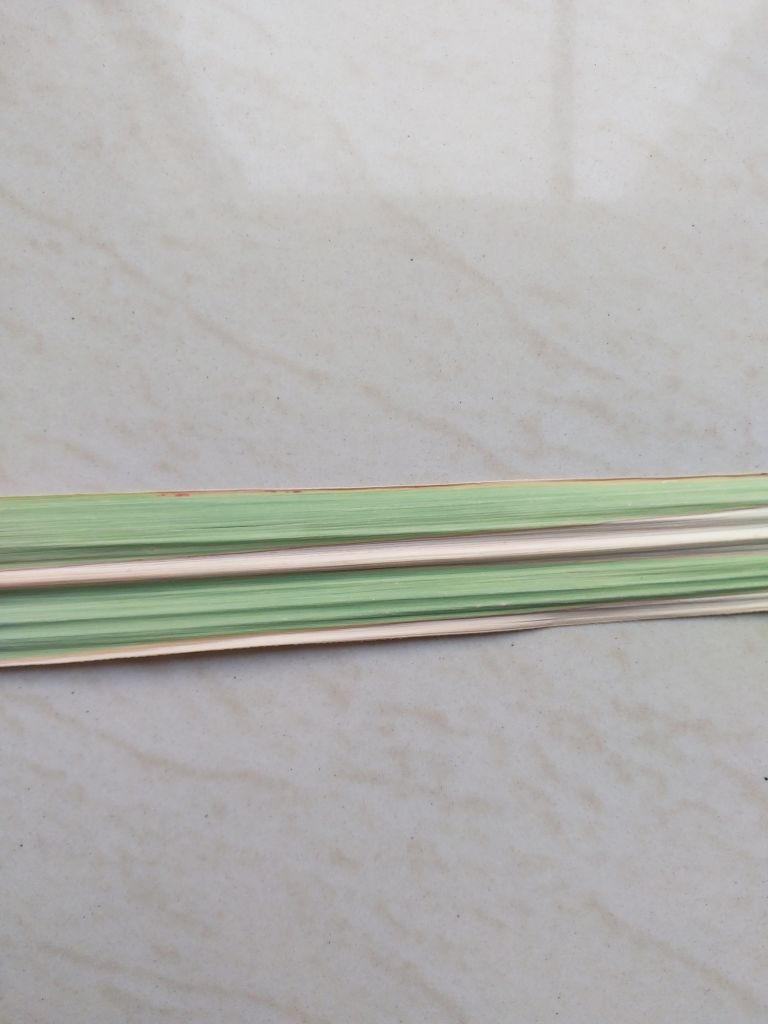
Label: BrownRust